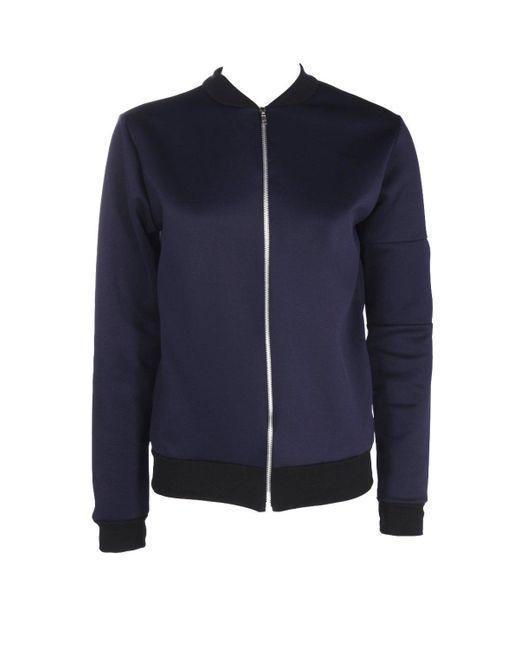
blaue Jacke mit Metallverschluss vorne, Manschetten und Taille mit schwarzem Gummizug, dickem und weichem Baumwollstoff, ideal zum Spazierengehen im Park oder zum Einkaufen im Supermarkt